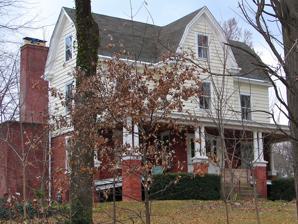
Building: Rosemont (Wilmington, Delaware)
Country: United States of America
Year built: 1893
Historic house in Delaware, United States United States historic place Rosemont U.S. National Register of Historic Places Rosemont, December 2010 Show map of Delaware Show map of the United States Location 15½ Cragmere Road, Wilmington, Delaware Coordinates 39°46′12″N 75°29′30″W / 39.77004°N 75.49163°W / 39.77004; -75.49163 Area 1 acre (0.40 ha) Built c. 1893 ( 1893 ) Architectural style cross gambrel roof eclectic NRHP reference No. 09000051 Added to NRHP February 27, 2009 Rosemont , also known as Joseph W. and Ida Guest House , is a historic home located at 15 1 ⁄ 2 Cragmere Road, Wilmington , New Castle County, Delaware .   It was built about 1893, and is a 2 + 1 ⁄ 2 -story, three-bay, T-shaped vernacular brick-and-frame farmhouse. It consists of a gambrel-roofed main block with projecting central bay, with a gable-roofed rear wing.  The house has elements of Stick, Queen Anne, and Colonial Revival-style detailing.  Also on the property is a 2 + 1 ⁄ 2 -story frame carriage house . It was listed on the National Register of Historic Places in March 2009. The property was the Highlighted Property of the Week when the National Park Service released its weekly list of March 6, 2009. References